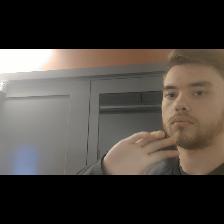
Label: Human